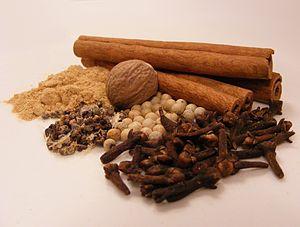
Épices nécessaires à la fabrication de spéculoos
Le spéculoos ou speculoos, plus rarement spéculos ou spéculaus, est un biscuit traditionnel souvent en forme de saint Nicolas, mais parfois aussi de saint Martin, ou d'autres personnages ou animaux, et même de carrosses. Traditionnellement, il est le plus souvent consommé lors de l’Avent et plus particulièrement lors de la fête de Saint-Nicolas en Belgique, aux Pays-Bas, dans l’ouest de l’Allemagne et dans le nord de la France. Mais il existe aussi une consommation traditionnelle liée à la Saint-Martin, voire à la mi-carême.